The Litigators

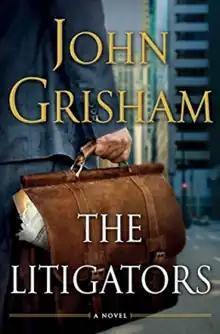
First edition (US)

The Litigators is a 2011 legal thriller novel by John Grisham, his 25th fiction novel overall. "The Litigators" is about a two-partner Chicago law firm attempting to strike it rich in a class action lawsuit over a cholesterol reduction drug by a major pharmaceutical drug company. The protagonist is a Harvard Law School grad big law firm burnout who stumbles upon the boutique and joins it only to find himself litigating against his old law firm in this case. The book is regarded as more humorous than most of Grisham's prior novels.